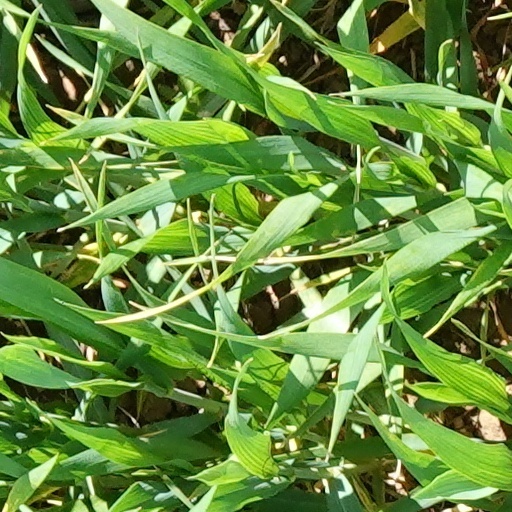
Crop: wheat